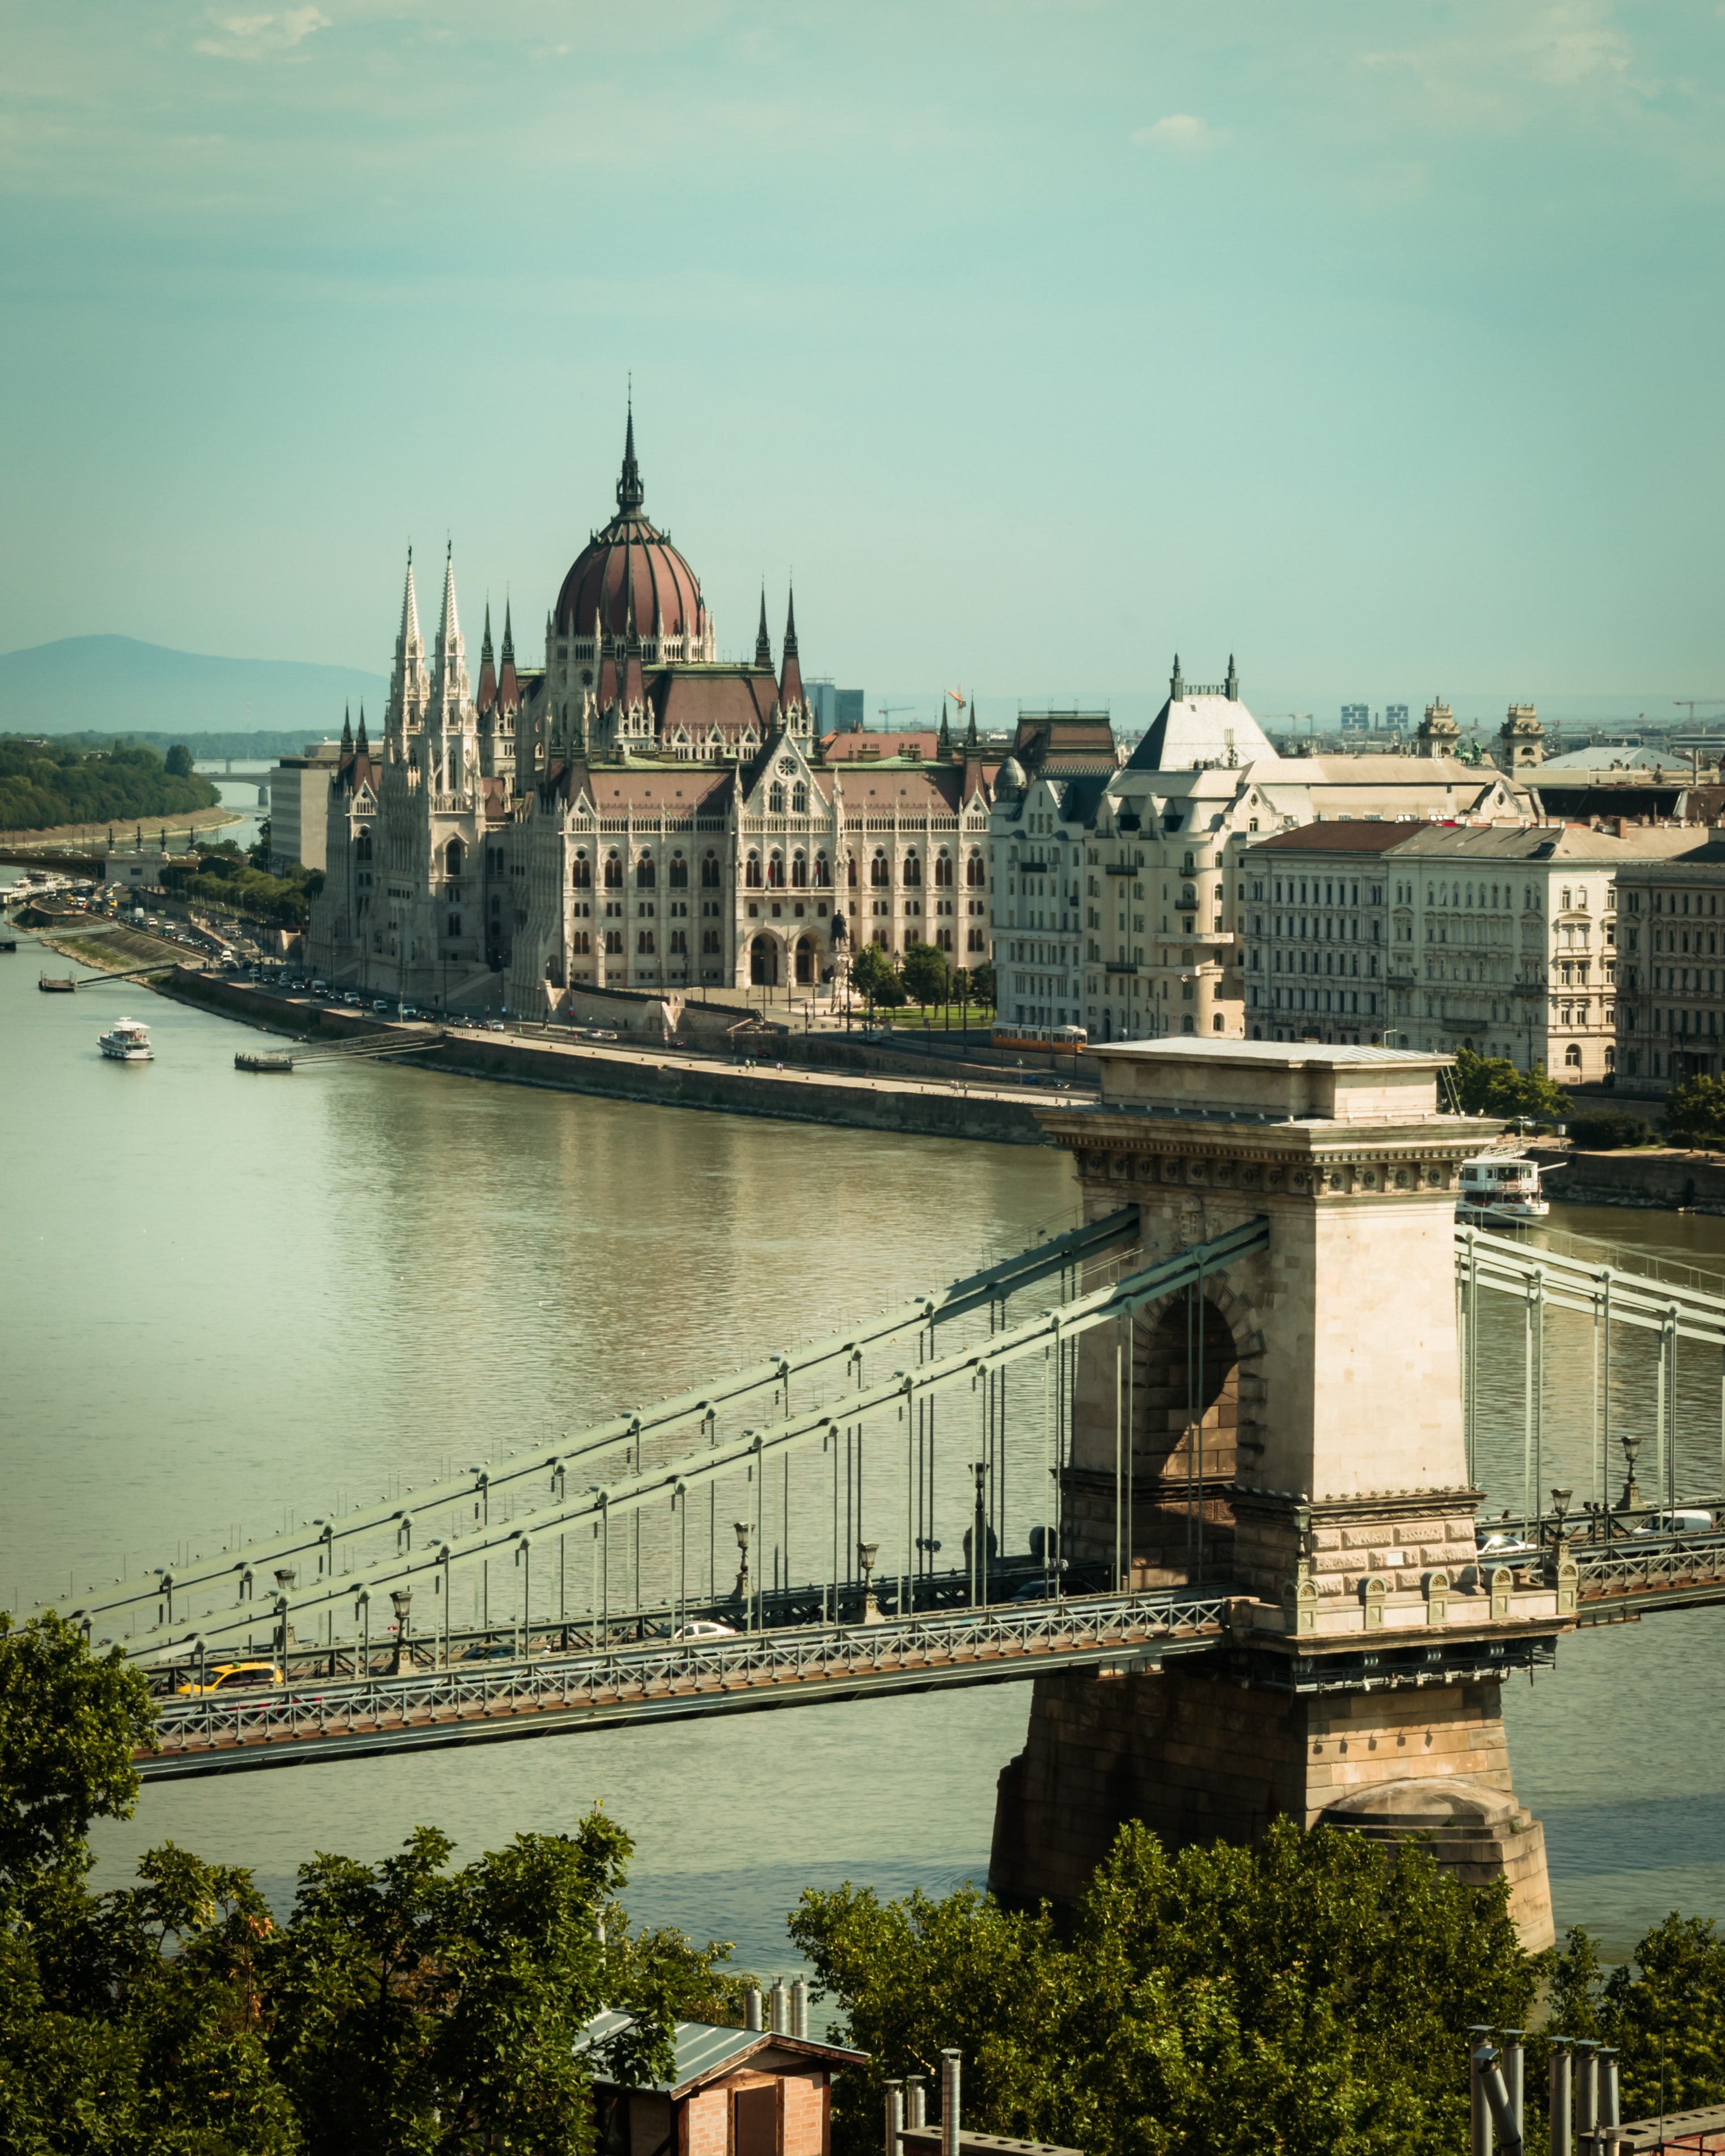
natural, water, sky, building, cloud, tower, cityscape, body of water, tree, landmark, city, horizon, waterway, metropolis, metropolitan area, urban design, bridge, reflection, house, tower block, lake, evening, facade, landscape, fixed link, arch bridge, channel, nonbuilding structure, tourism, roof, concrete bridge, skyline, tourist attraction, reservoir, beam bridge, sea, girder bridge, vacation, castle, box girder bridge, night, ocean, medieval architecture, dome, downtown, paper product, river, coast, dusk